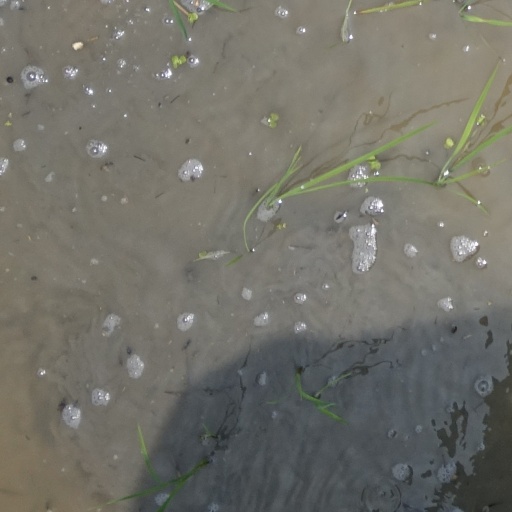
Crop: rice